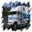
Label: truck